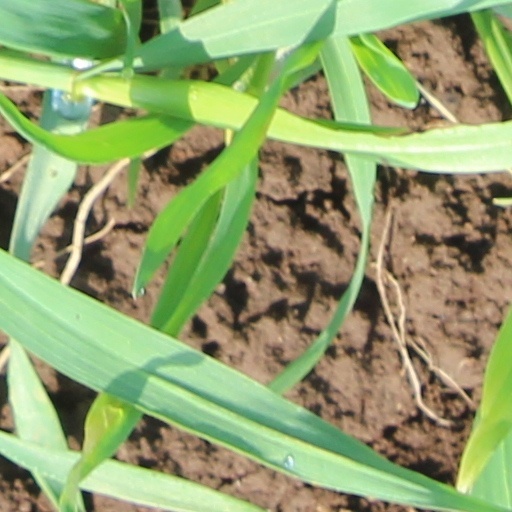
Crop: wheat